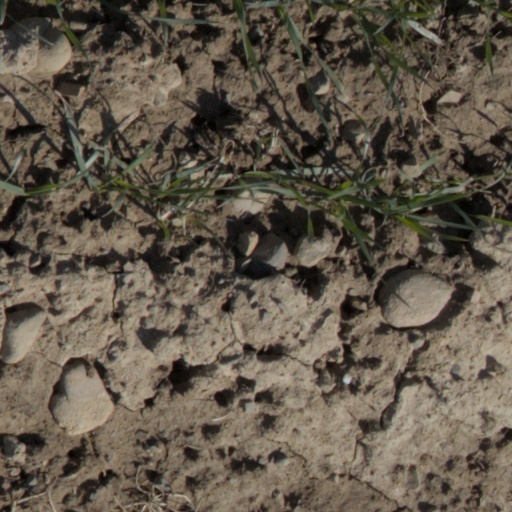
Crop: wheat